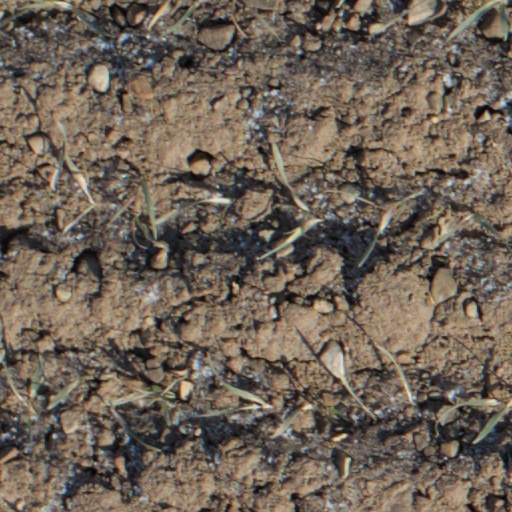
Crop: wheat